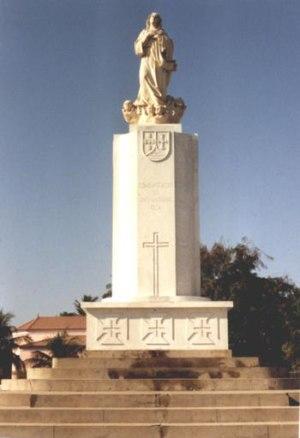
Le Timor oriental est peuplé très majoritairement de catholiques romains, et l'Église catholique est l'institution religieuse dominante. Il existe aussi une minorité protestante de 30 000 personnes.